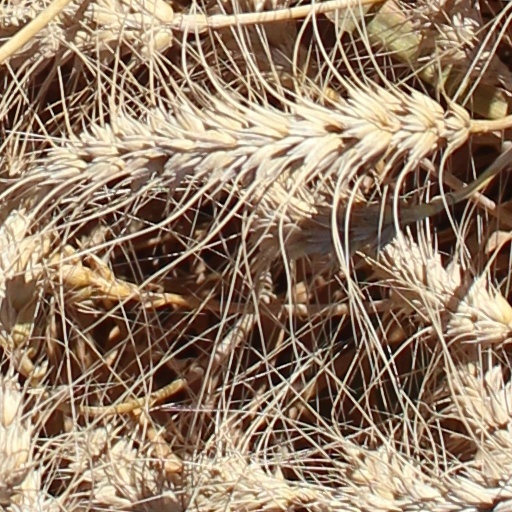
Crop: wheat